OpenCL

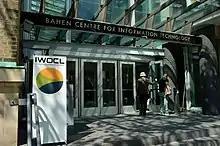
The International Workshop on OpenCL (IWOCL) held by the Khronos Group

When releasing OpenCL 2.2, the Khronos Group announced that OpenCL would converge where possible with Vulkan to enable OpenCL software deployment flexibility over both APIs. This has been now demonstrated by Adobe's Premiere Rush using the clspv open source compiler to compile significant amounts of OpenCL C kernel code to run on a Vulkan runtime for deployment on Android. OpenCL has a forward looking roadmap independent of Vulkan, with 'OpenCL Next' under development and targeting release in 2020. OpenCL Next may integrate extensions such as Vulkan / OpenCL Interop, Scratch-Pad Memory Management, Extended Subgroups, SPIR-V 1.4 ingestion and SPIR-V Extended debug info. OpenCL is also considering Vulkan-like loader and layers and a "flexible profile" for deployment flexibility on multiple accelerator types.